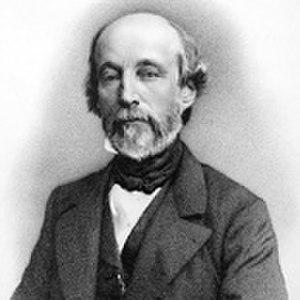
Le comte Frédéric Alfred Pierre de Falloux du Coudray, né à Angers le 8 mai 1811 et mort à Angers le 6 janvier 1886, est un historien et homme politique français.